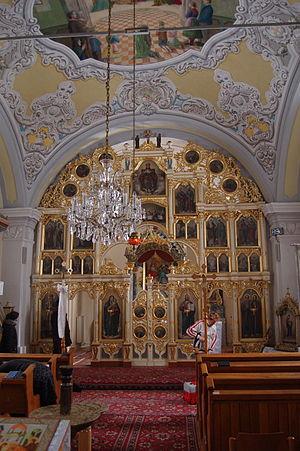
Brezina est un village de la région de Košice, district de Trebišov dans l'est de la Slovaquie, dans la région historique de Zemplin. Sa population est d'environ 700 habitants.